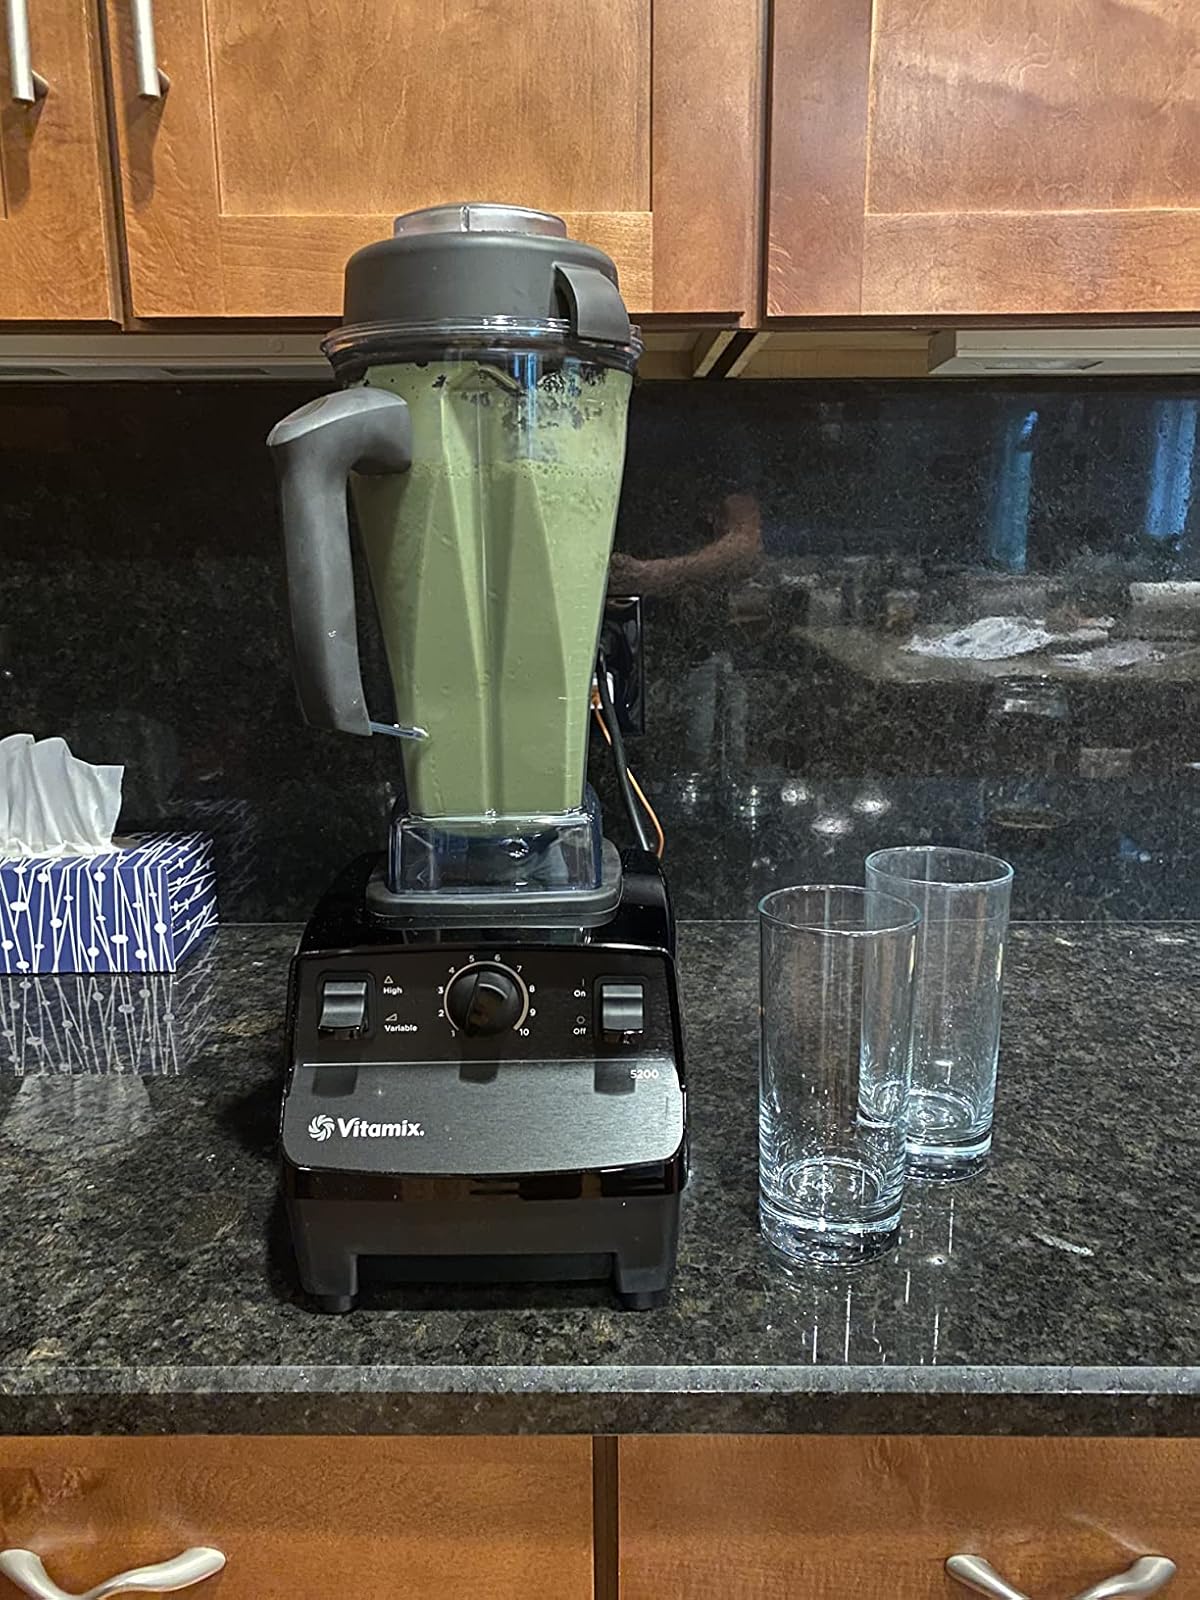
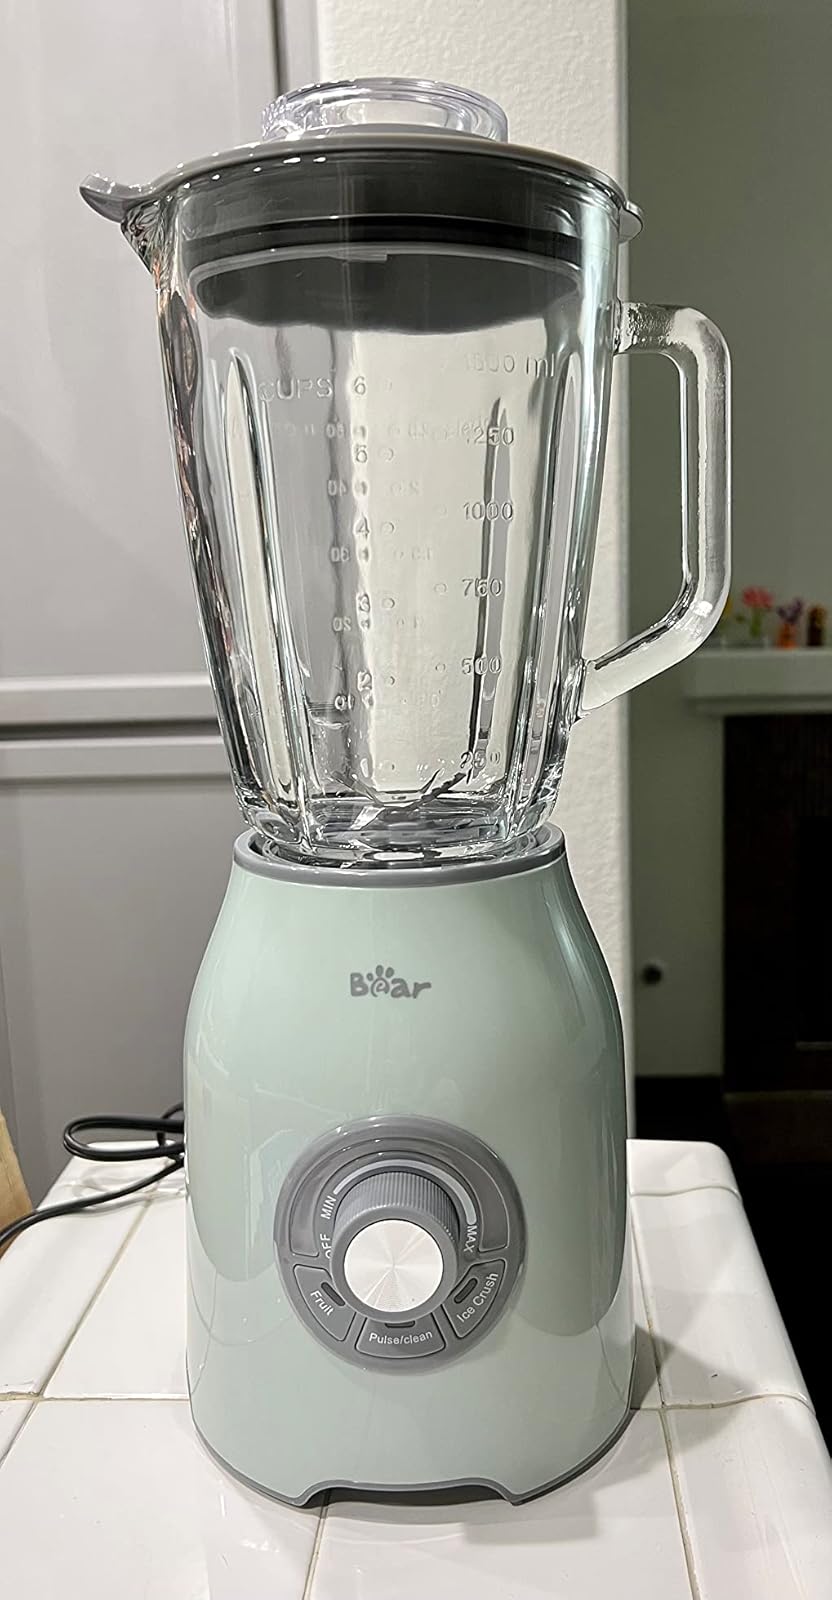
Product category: items_blender
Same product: no